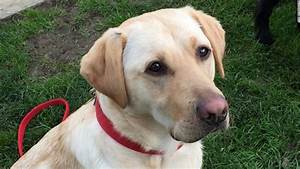
Label: cane